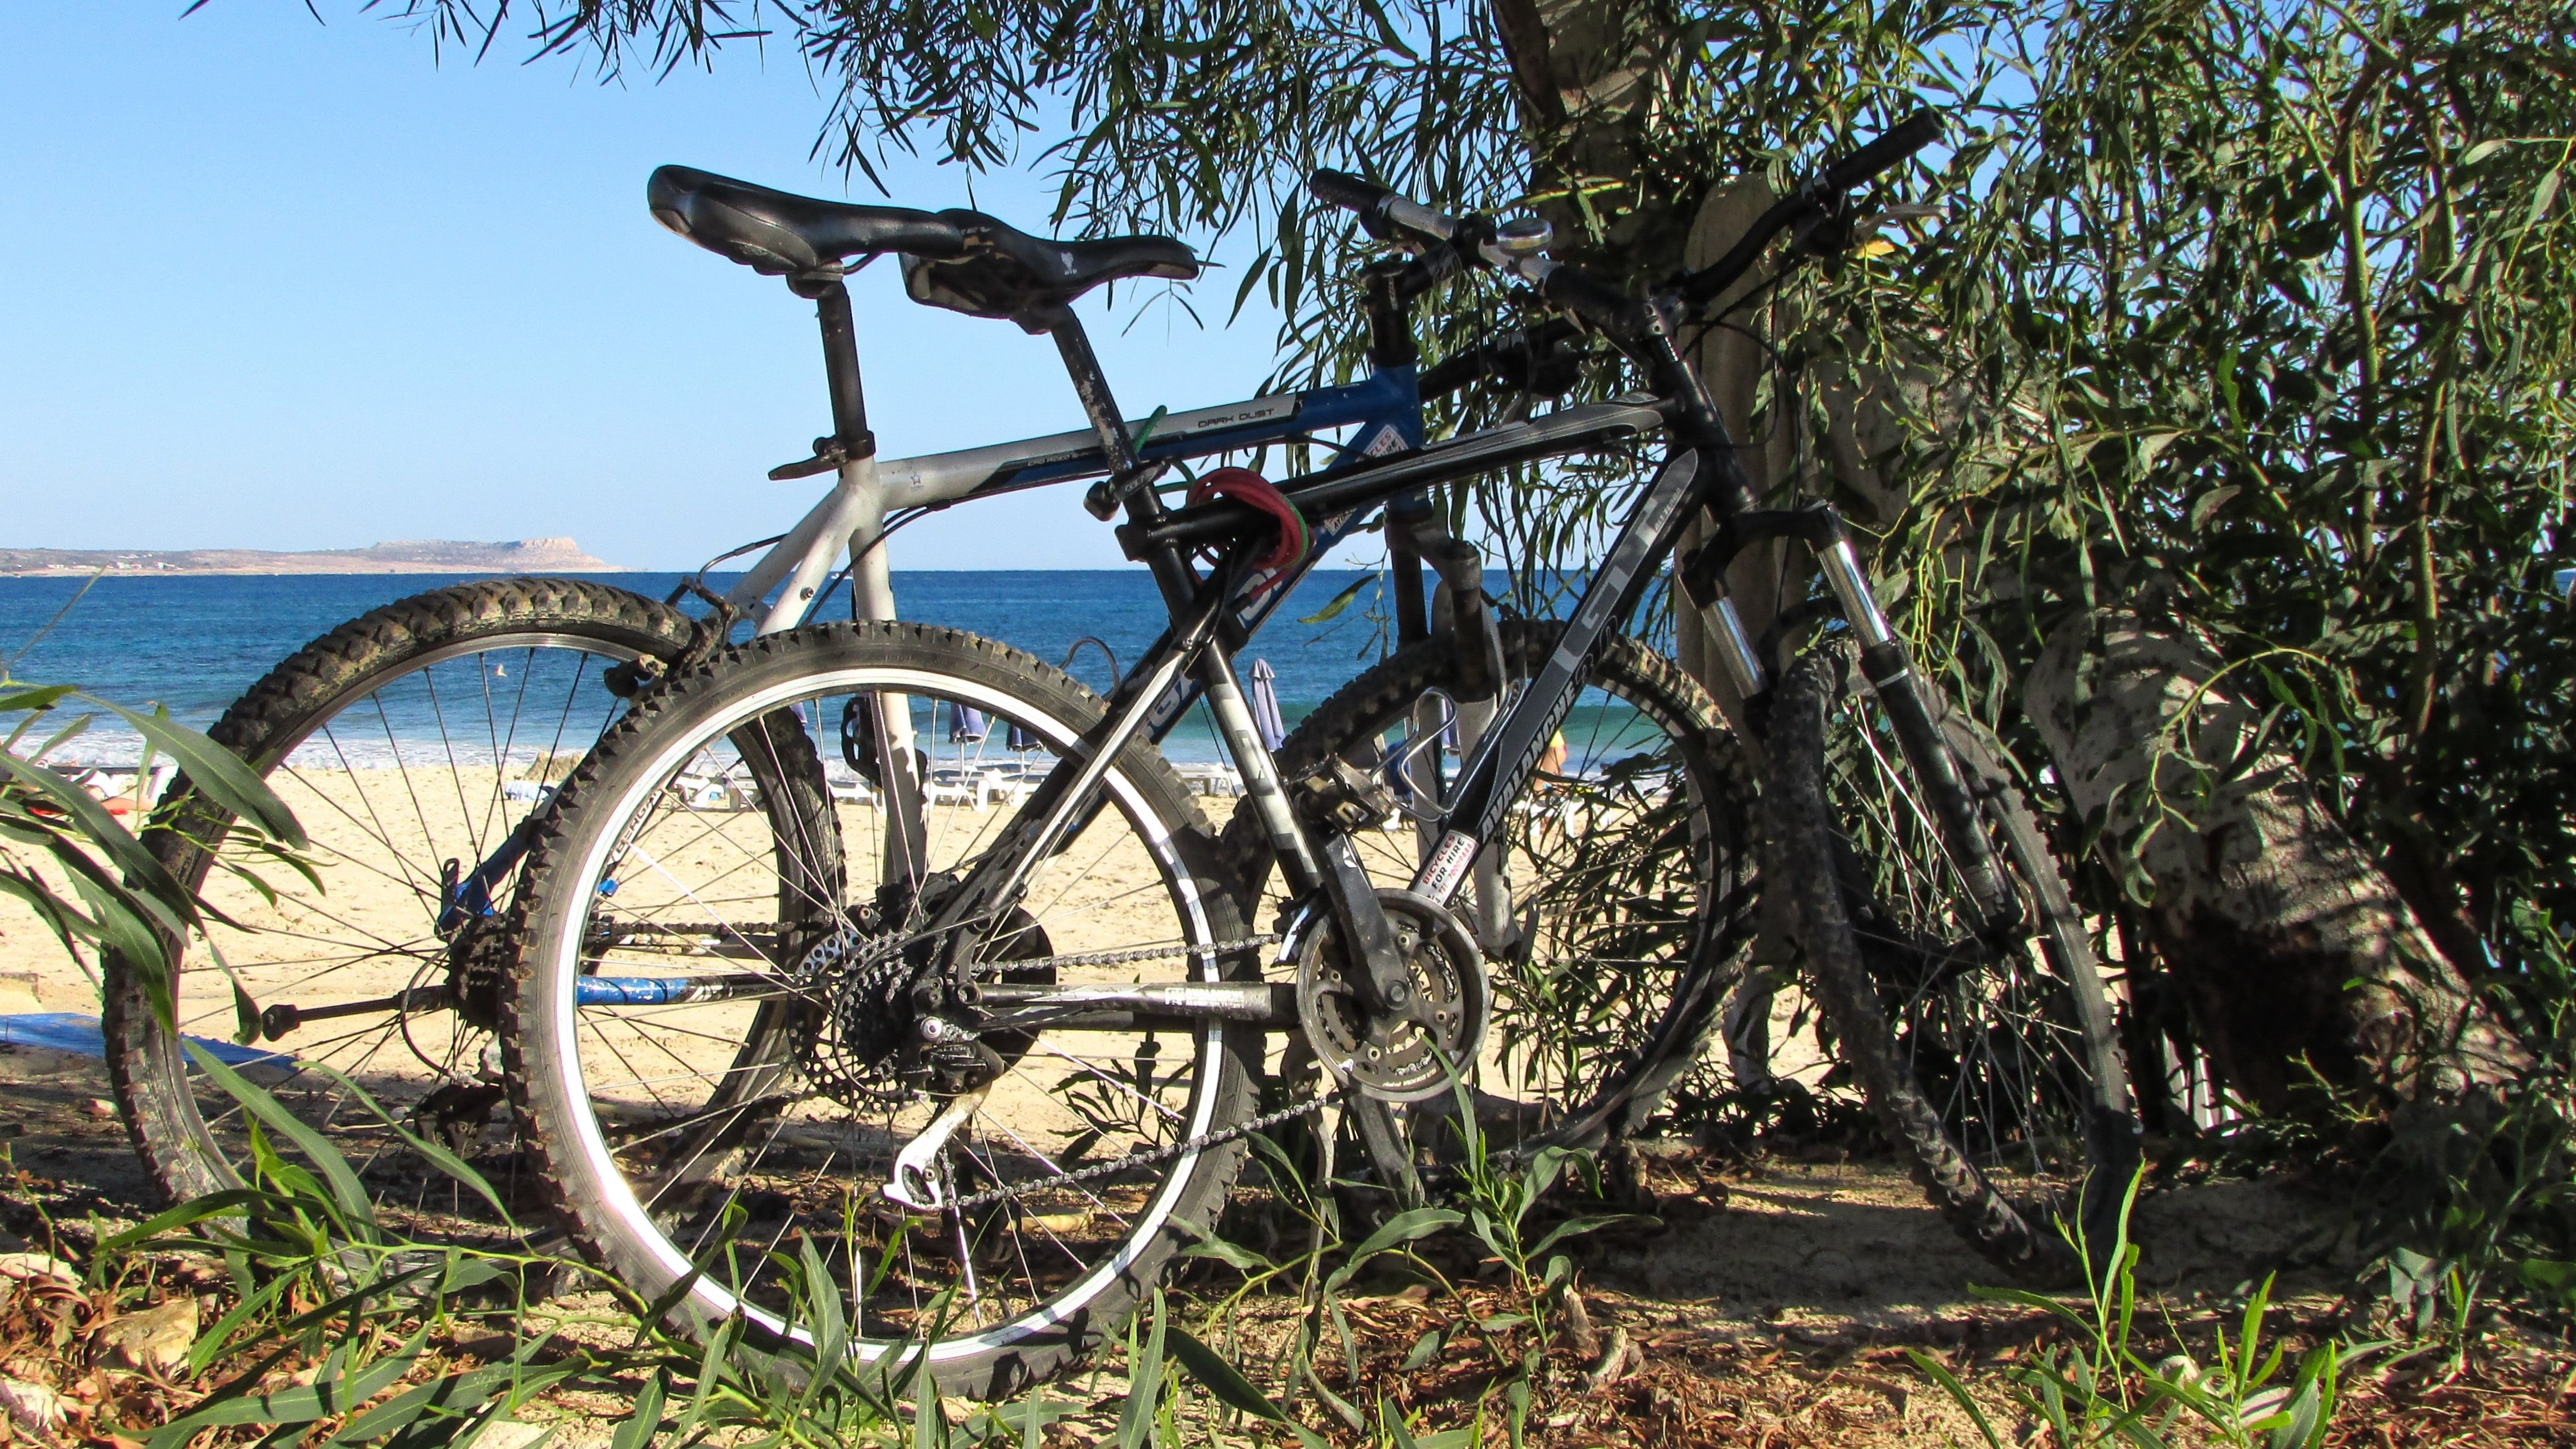
beach, nature, trail, sport, wheel, adventure, bicycle, vacation, recreation, vehicle, holiday, soil, freedom, leisure, activity, sports equipment, mountain bike, outdoors, cycling, fun, joy, freeride, mountain biking, land vehicle, cycle sport, cyclo cross bicycle, downhill mountain biking, road bicycle, racing bicycle